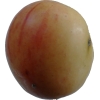
Label: Apple 14